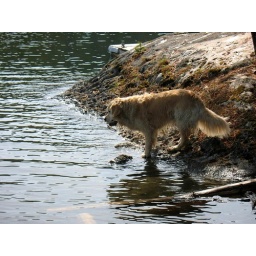
testing the water temperature in the lake